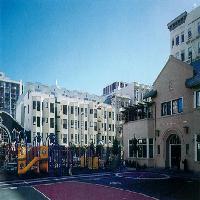
Weather: sun or clear